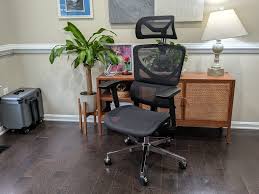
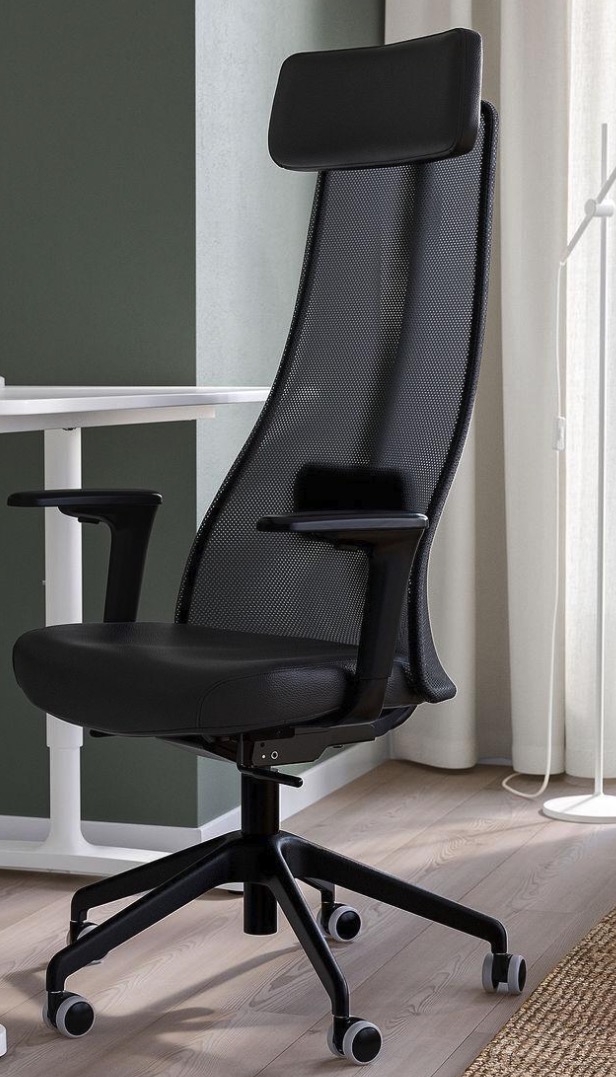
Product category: items_chair
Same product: no